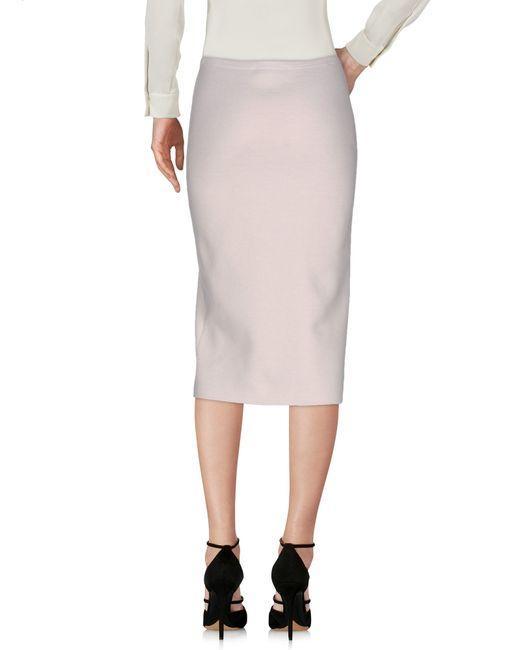
Damen mittellanger knielanger Bleistiftrock mit H-Linie